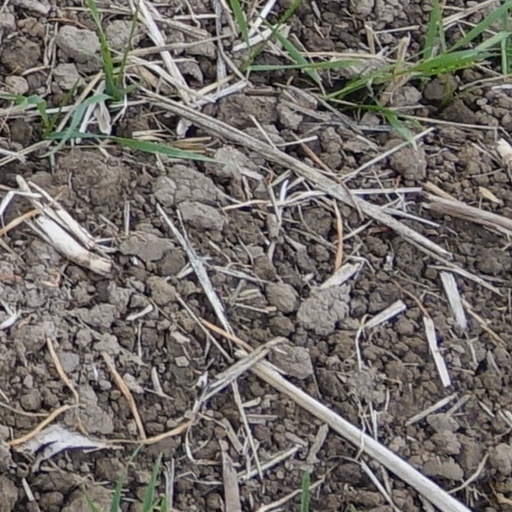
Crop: wheat